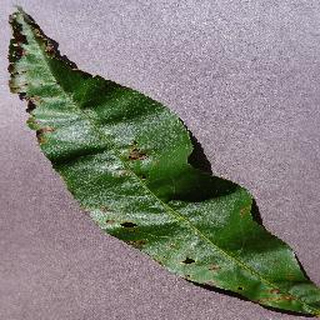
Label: peach_bacterial_spot